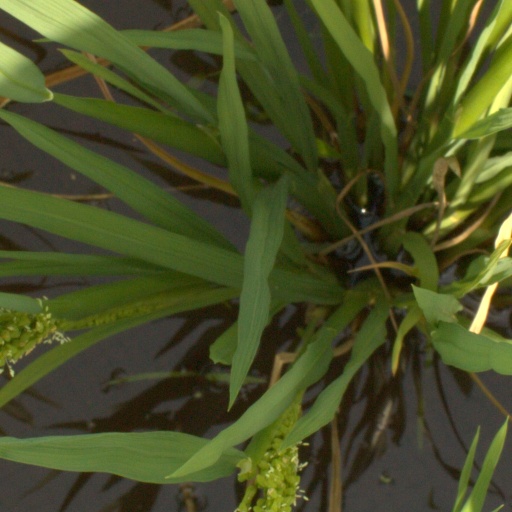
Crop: rice